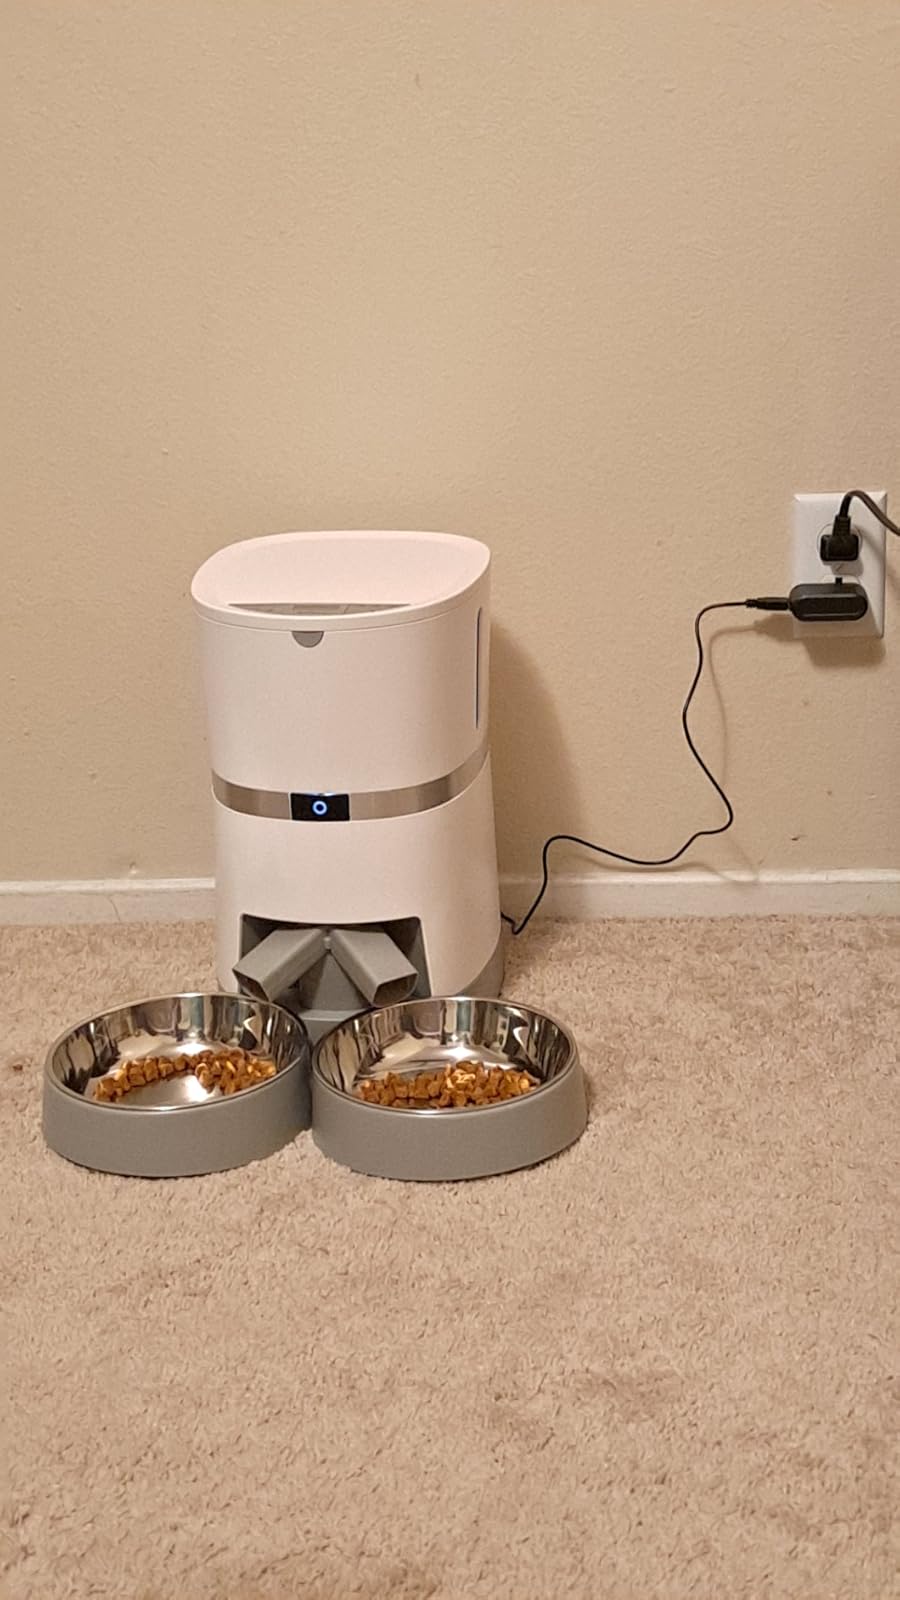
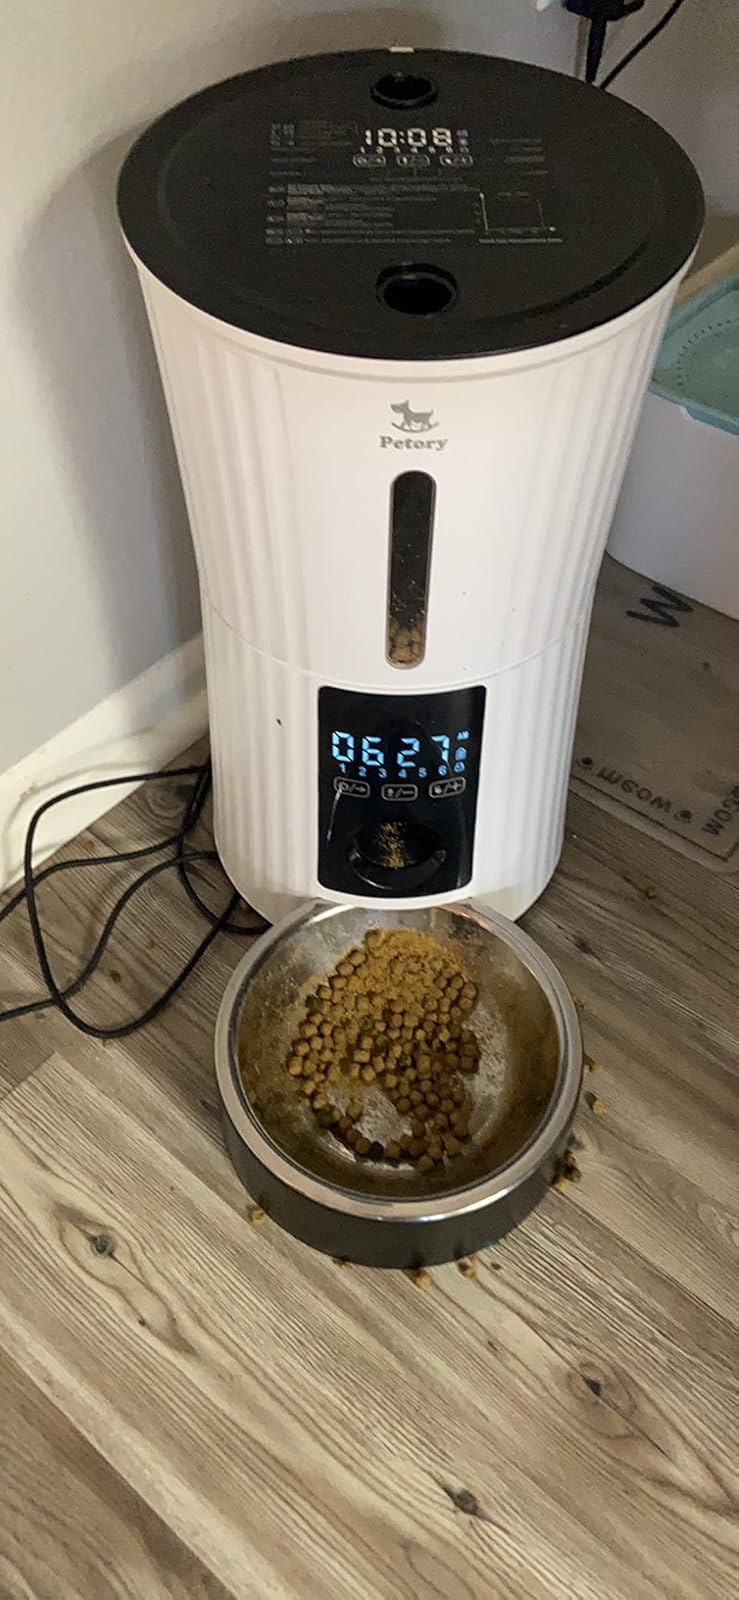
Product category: items_feeder
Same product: no